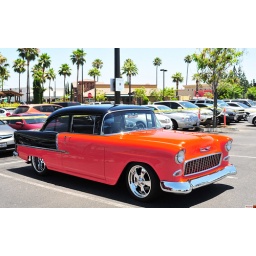
1955 Chevrolet Two Ten 2-door Sedan - black over orange - fvr